Michael Semanchik

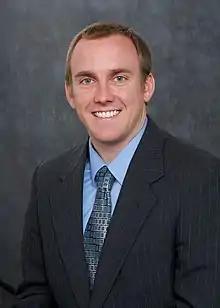

Michael "Mike" Semanchik is the Executive Director of The Innocence Center (TIC) and former Managing Attorney at the California Innocence Project (CIP). As part of his work with CIP, he has been involved in many cases involving the exoneration of previously convicted prisoners, working closely with the organization's director, Justin Brooks, and also preparing petitions for many of CIP's clients. After working at CIP while still a law student at California Western School of Law, following graduation in 2010 he became an investigator and then a staff attorney there.